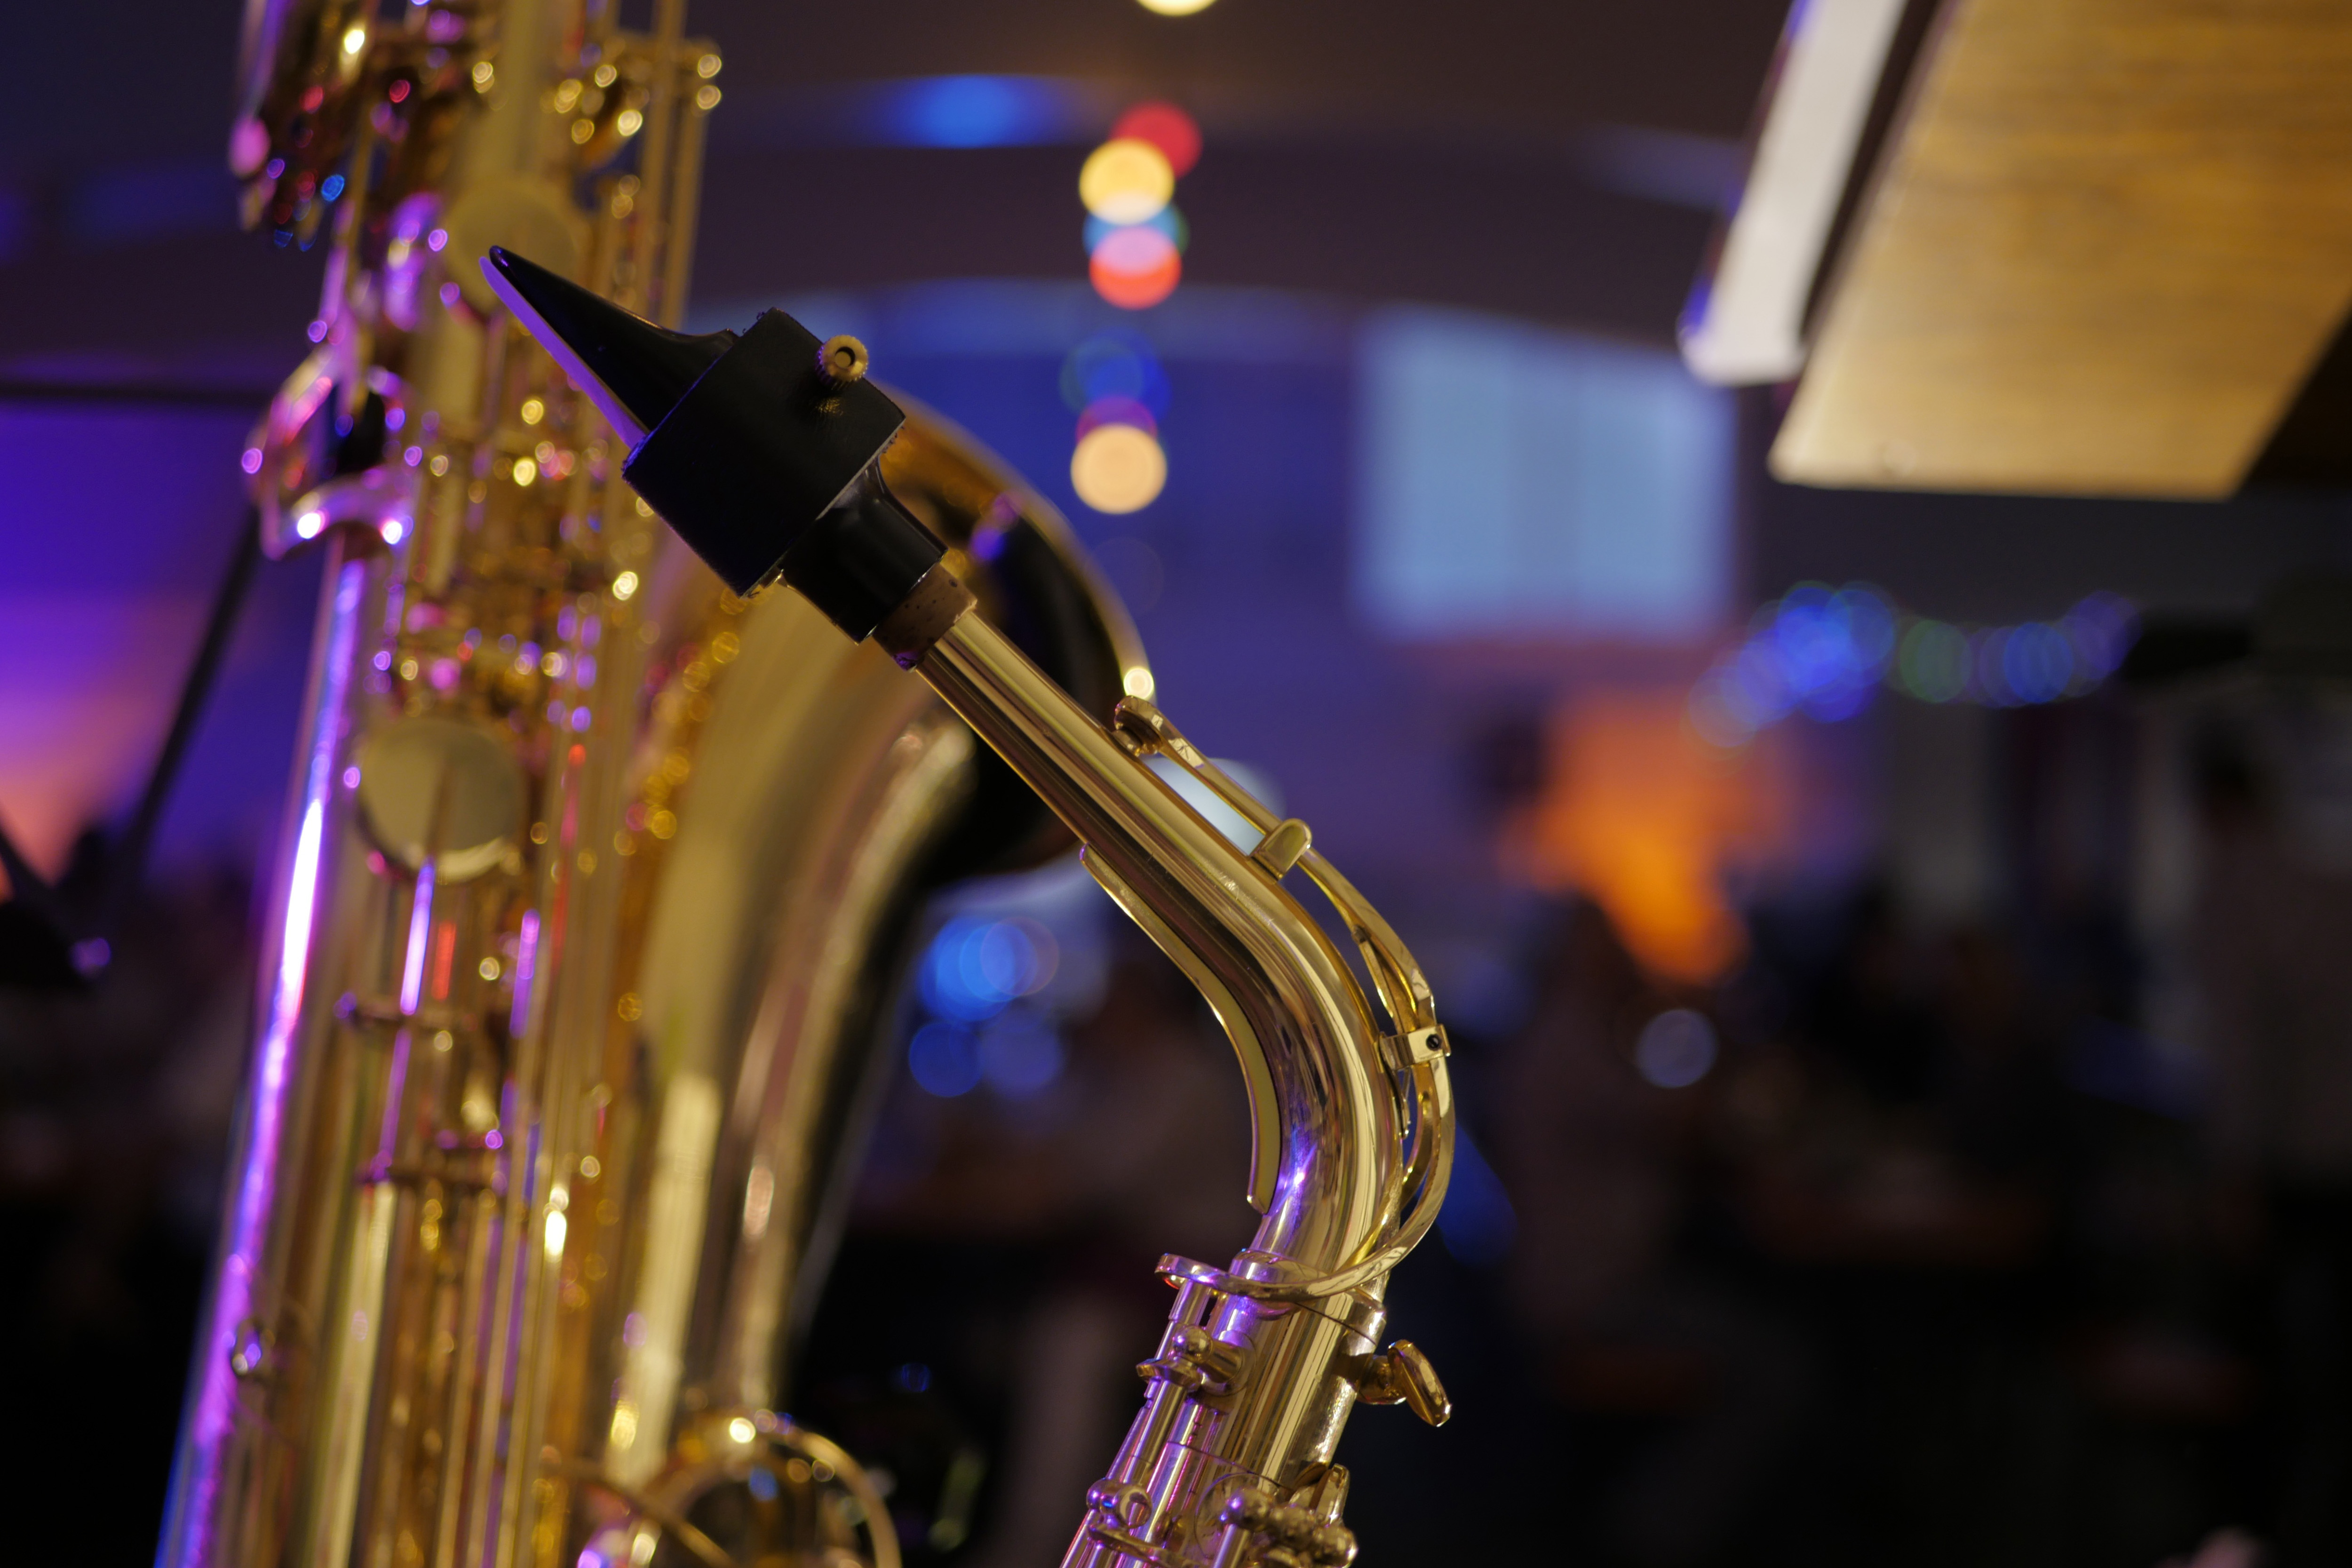
brass instrument, musical instrument, wind instrument, saxophone, music, saxophonist, baritone saxophone, woodwind instrument, jazz, music artist, clarinet family, jazz club, reed instrument, euphonium